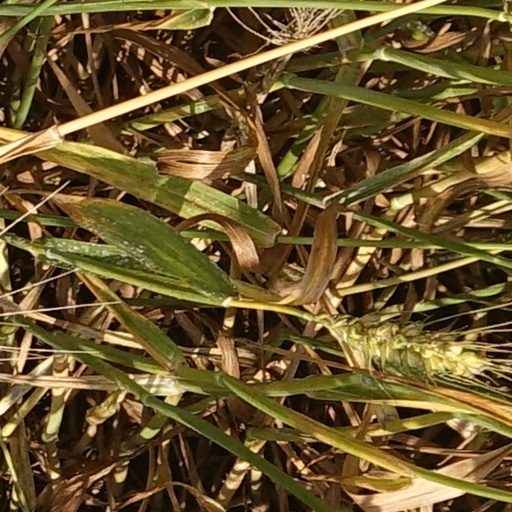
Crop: wheat